Curepipe Botanic Gardens

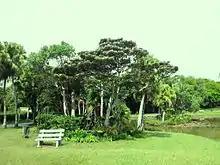
View near the gardens' main lake.

Curepipe Botanic Gardens (or SSR Botanical Garden of Curepipe) in Route des Jardins, Curepipe, is the second largest botanical garden in Mauritius.